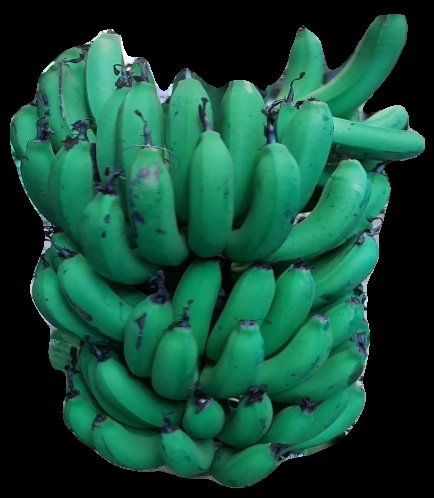
Variety: pachbale
Grade: grade2